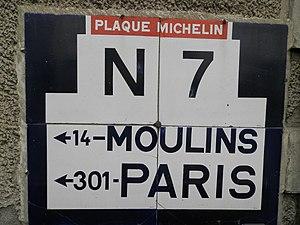
située dans le bourg
Bessay-sur-Allier est une commune française, située dans le département de l'Allier en région Auvergne-Rhône-Alpes.